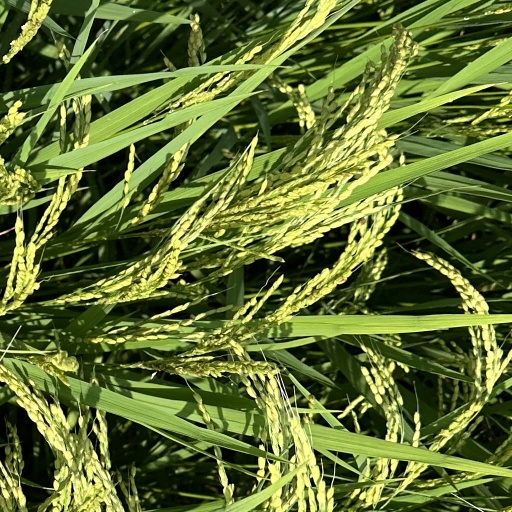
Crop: rice